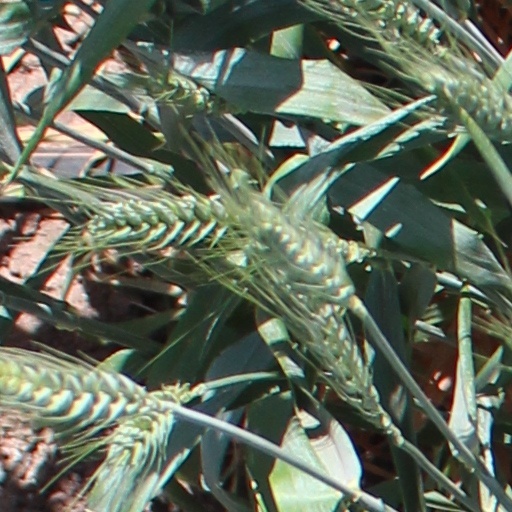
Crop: wheat